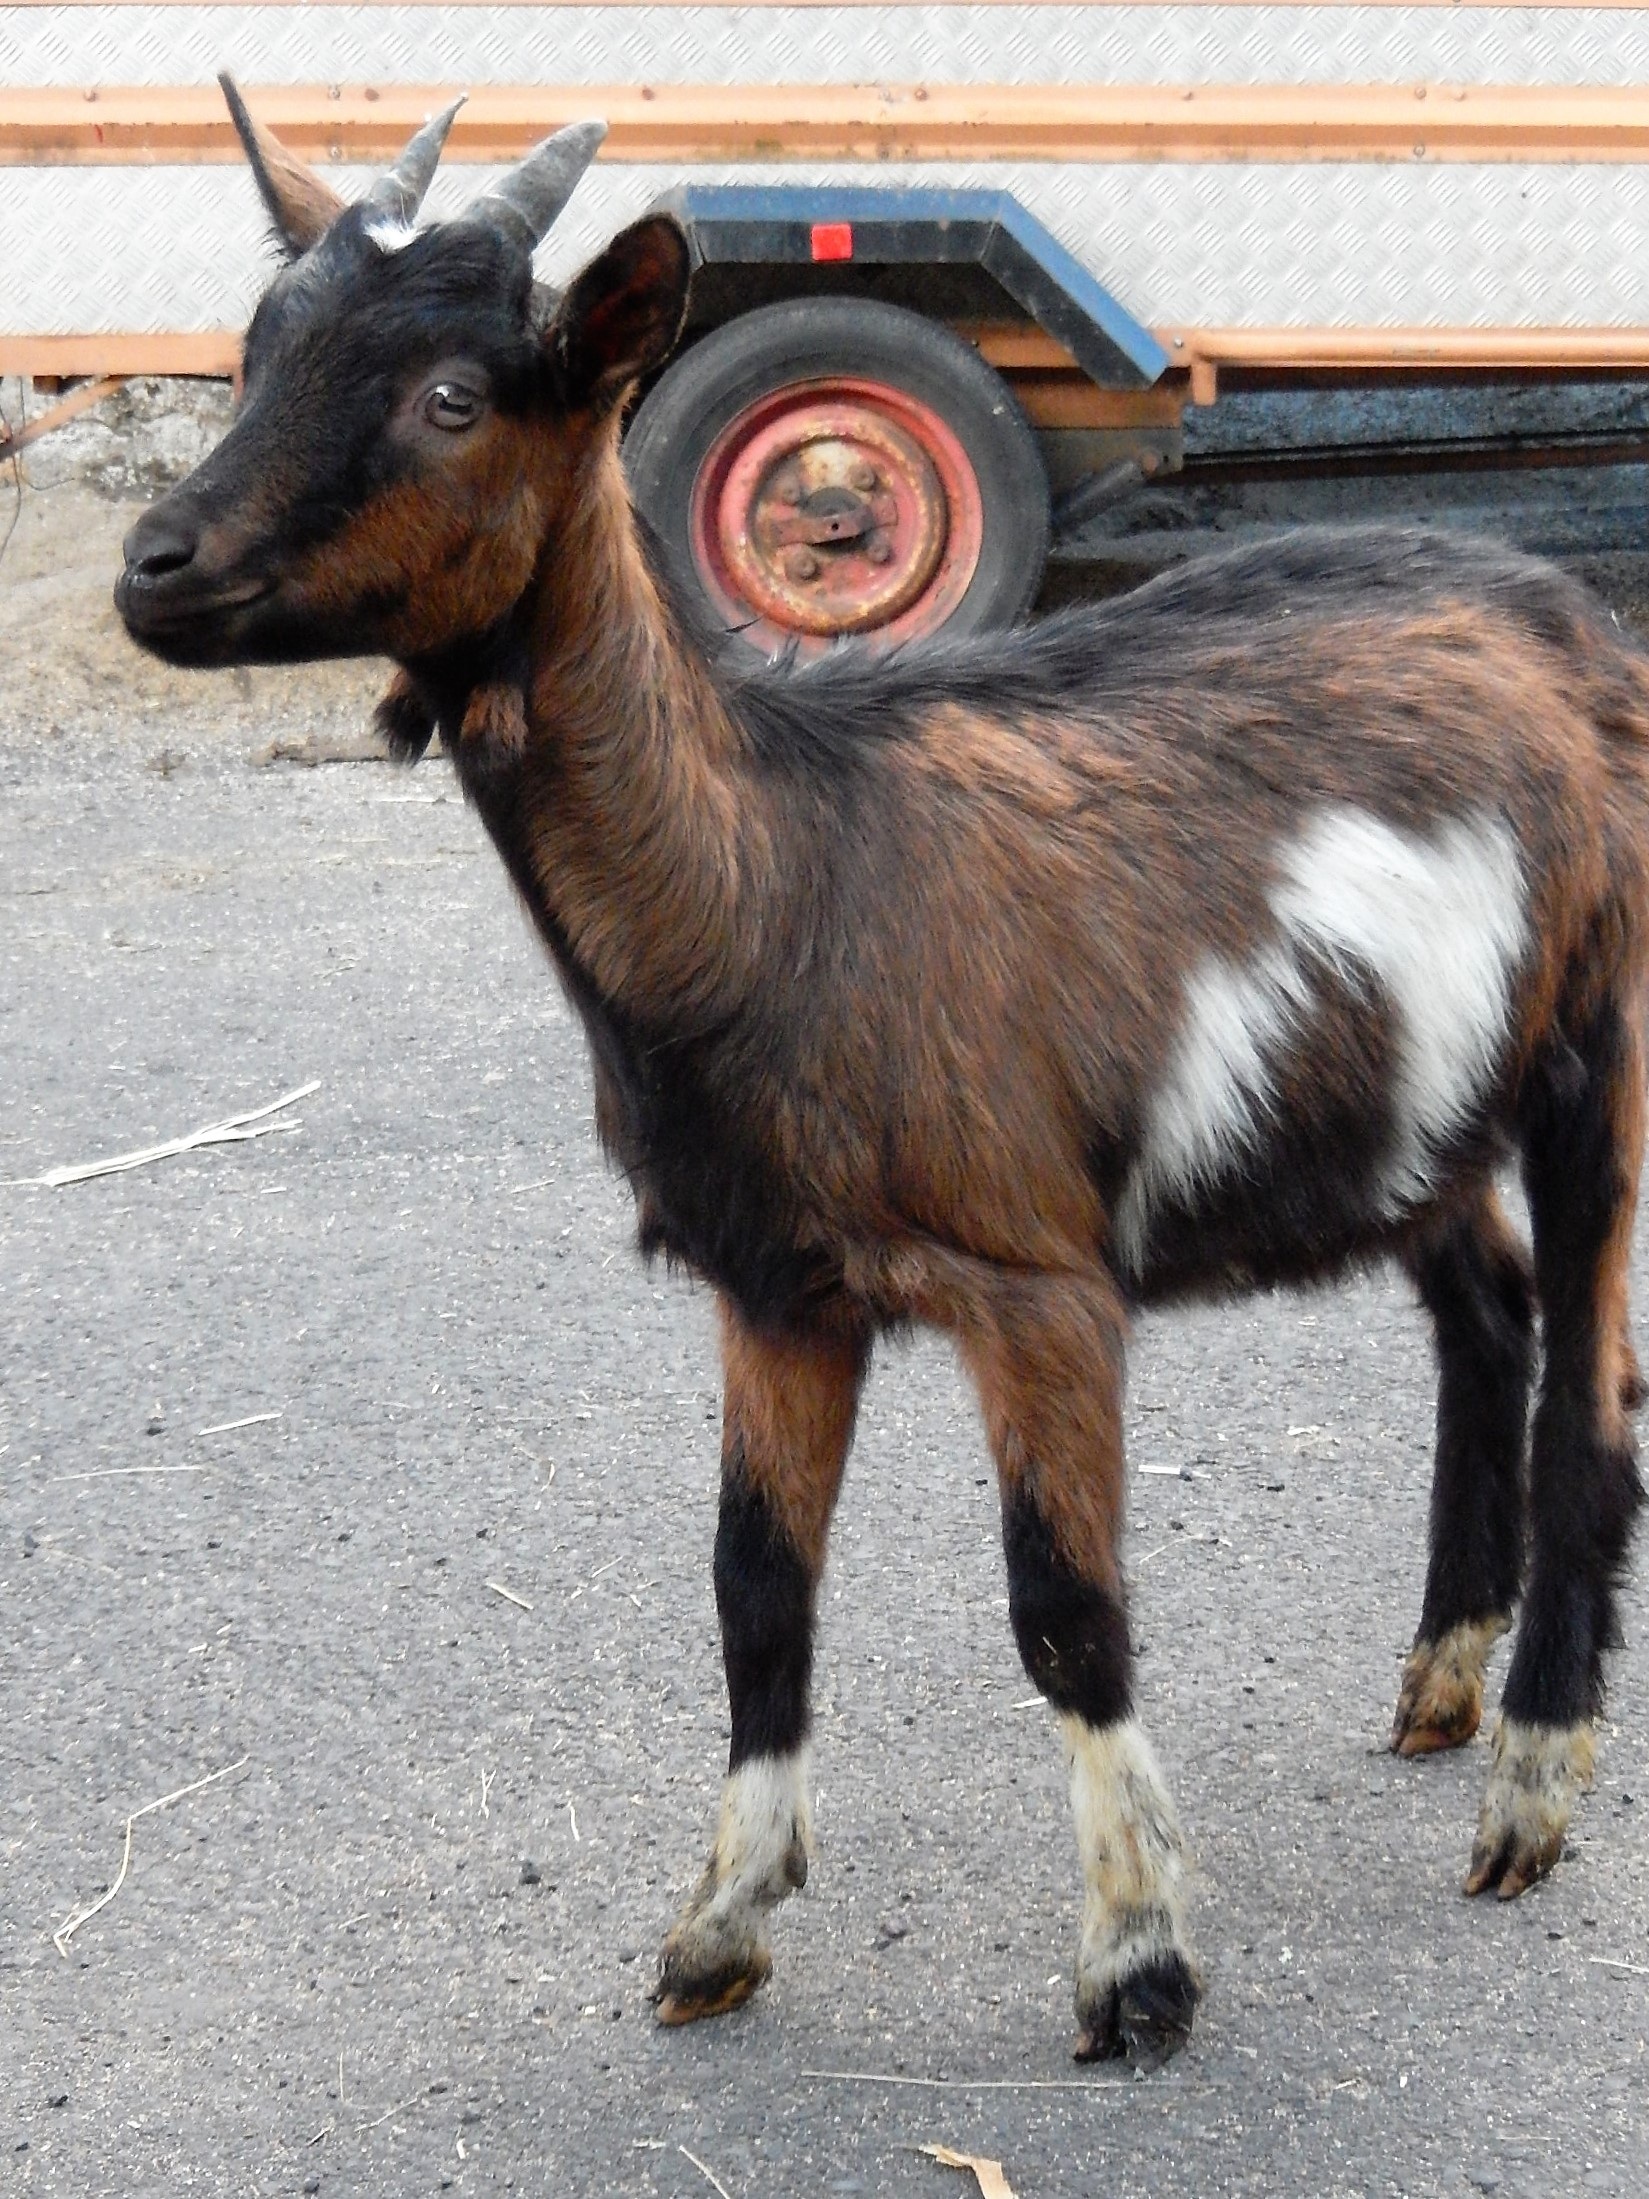
farm, kid, animal, goat, horn, mammal, fauna, goats, vertebrate, mustang horse, cow goat family